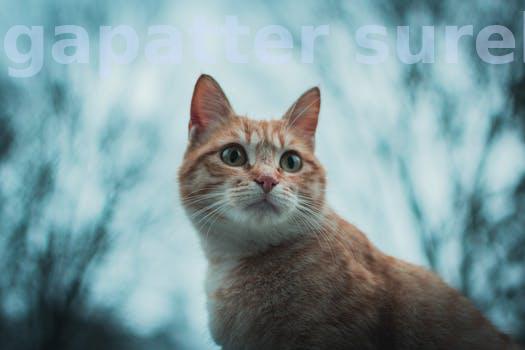
Label: Watermark